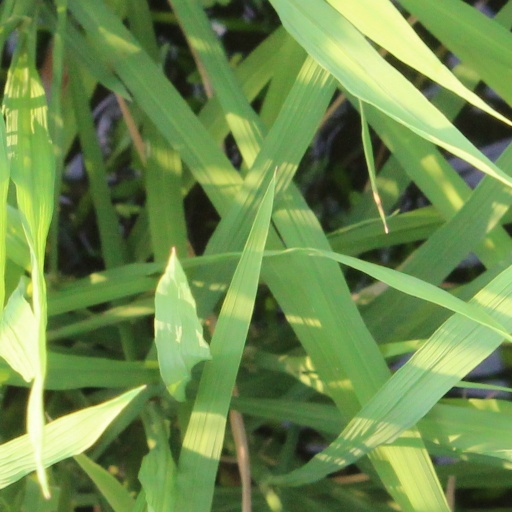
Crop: rice